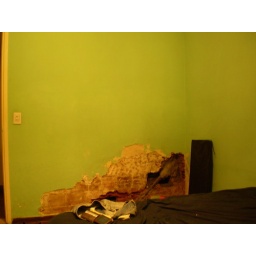
Another brick in the wall + keyboard